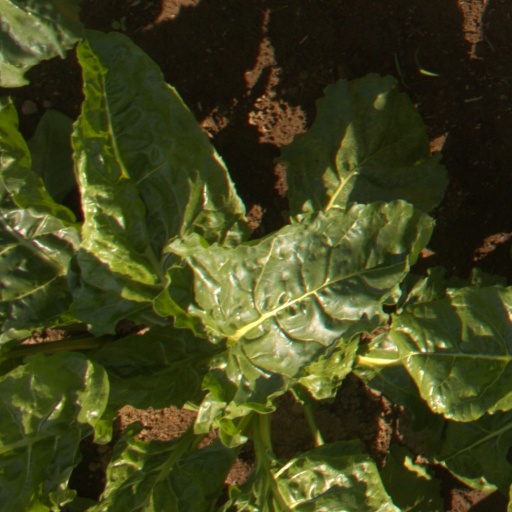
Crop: sugar beet